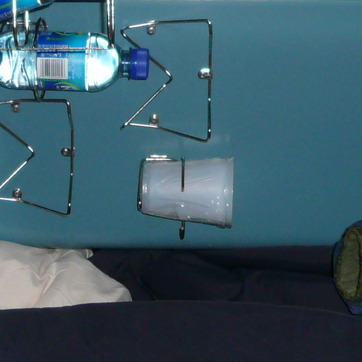
Material: plastic